Lokandu

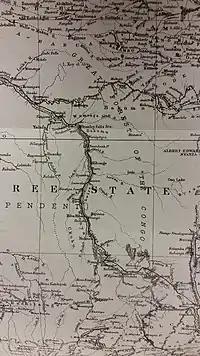
The black line indicates Stanley's route.

Lokandu is a community in Maniema Province of the Democratic Republic of the Congo, on the Lualaba River downstream from Kindu.